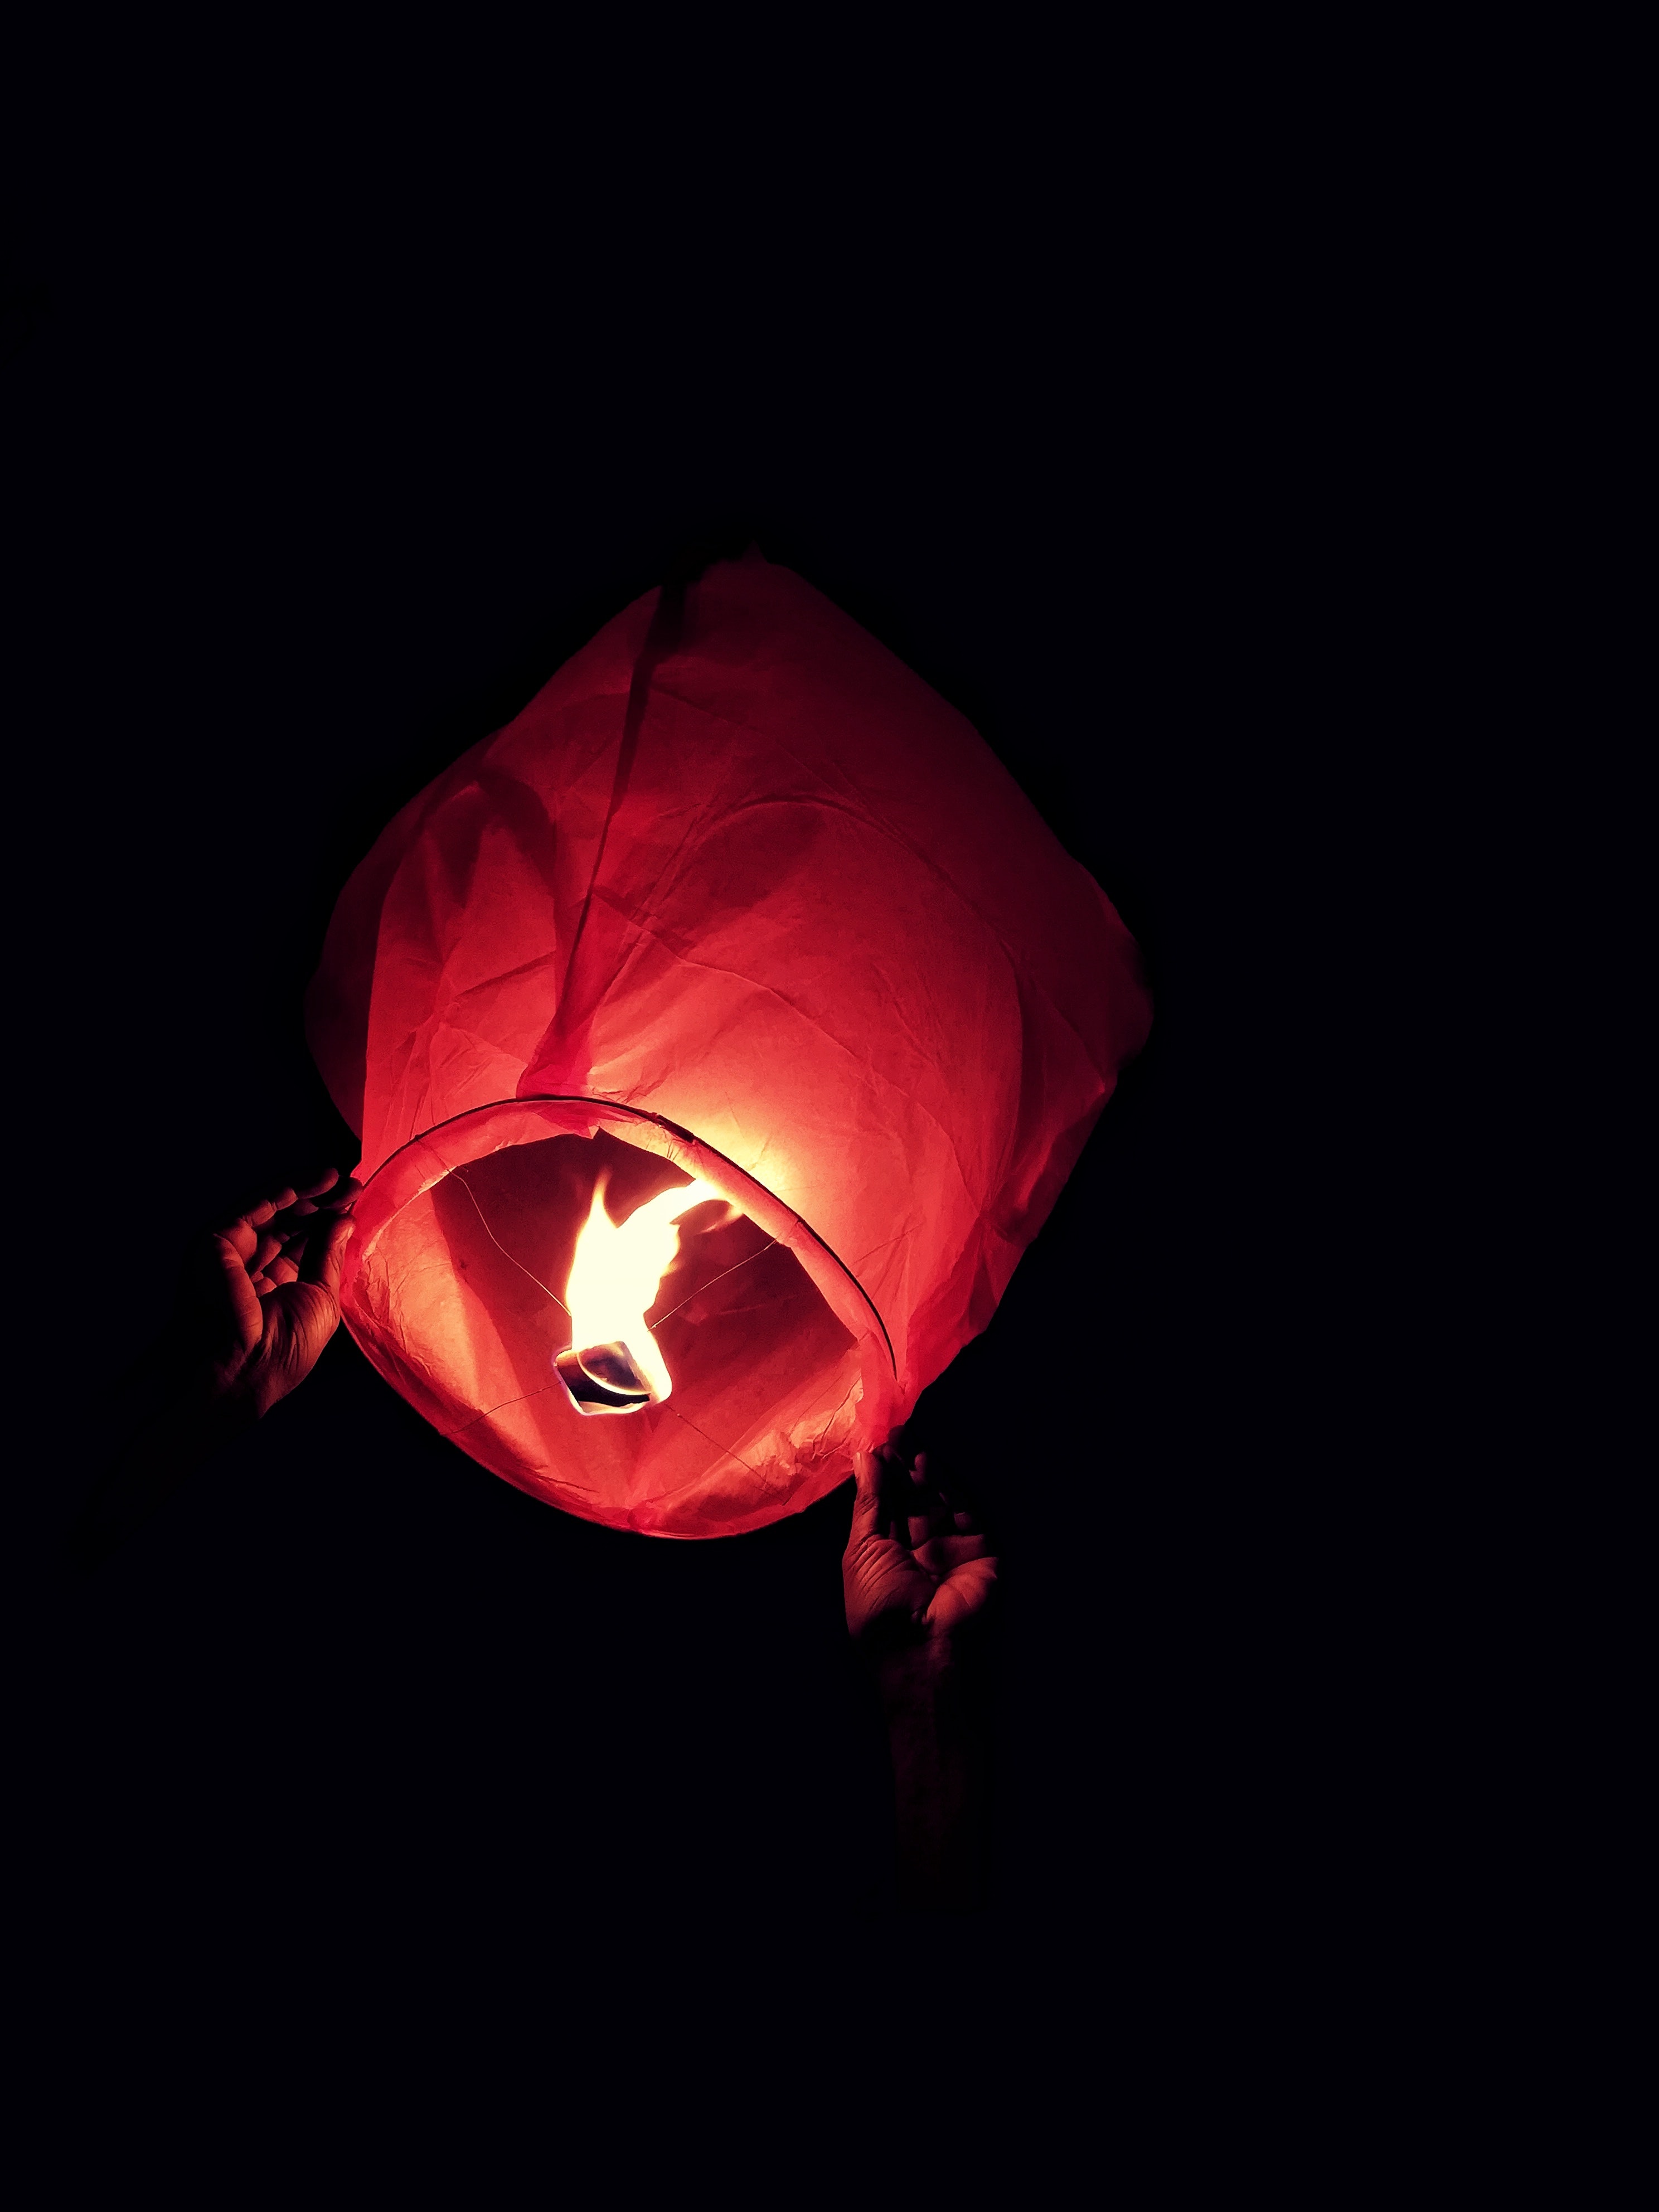
red, light, lighting, lantern, darkness, lighting accessory, lamp, still life photography, room, nightlight, photography, light fixture, night